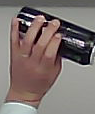
Product: monster_energydrink